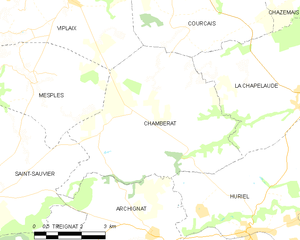
Carte des communes françaises: Chambérat